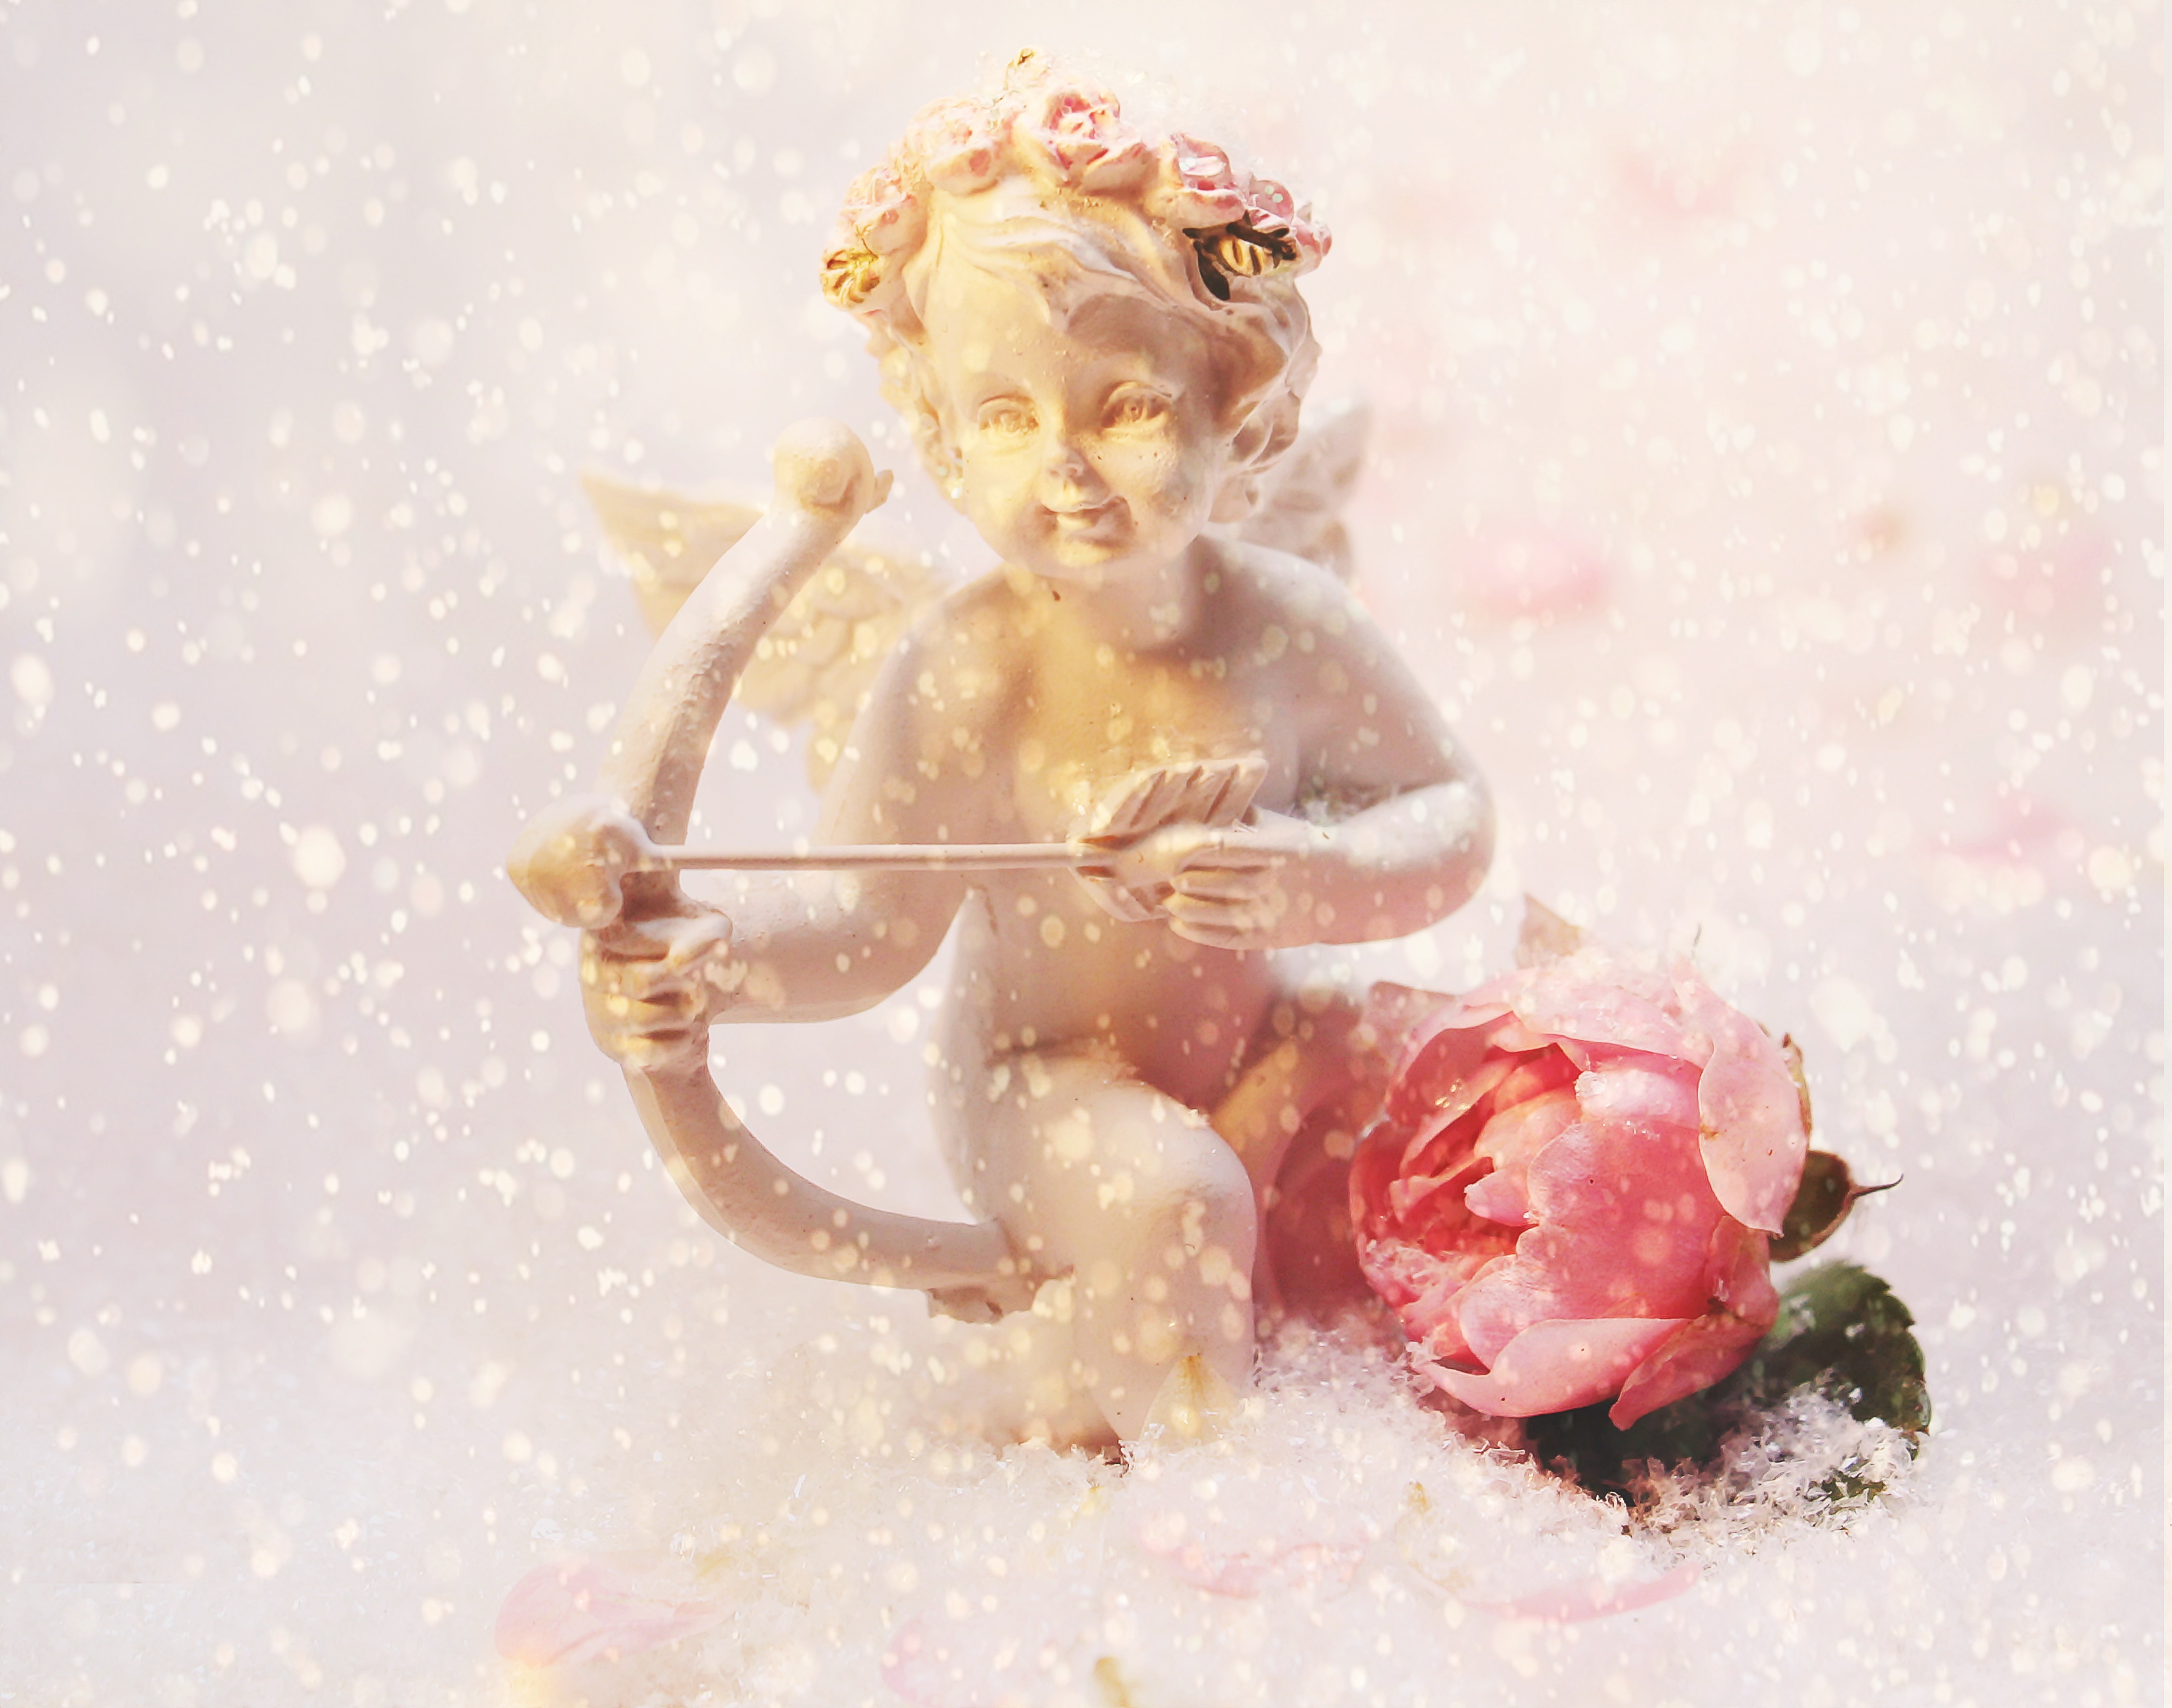
snow, flower, boy, love, heart, romance, romantic, together, pink, background image, roses, arrow, angel, affection, background, figure, symbolism, postcard, amor, connection, luck, tender, greeting, greeting card, angel figure, emotion, snowflakes, feelings, tenderness, rose bloom, valentine's day, love symbol, wins love, love triumphs, pink roses, love oath, fictional character, love angel, cupido